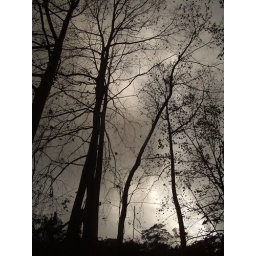
some dark trees that grow near my house